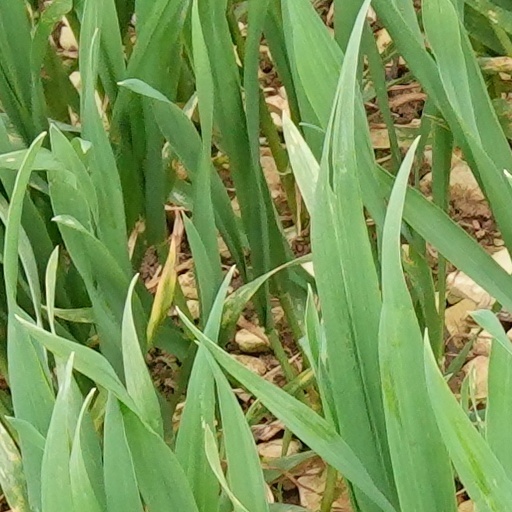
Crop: wheat